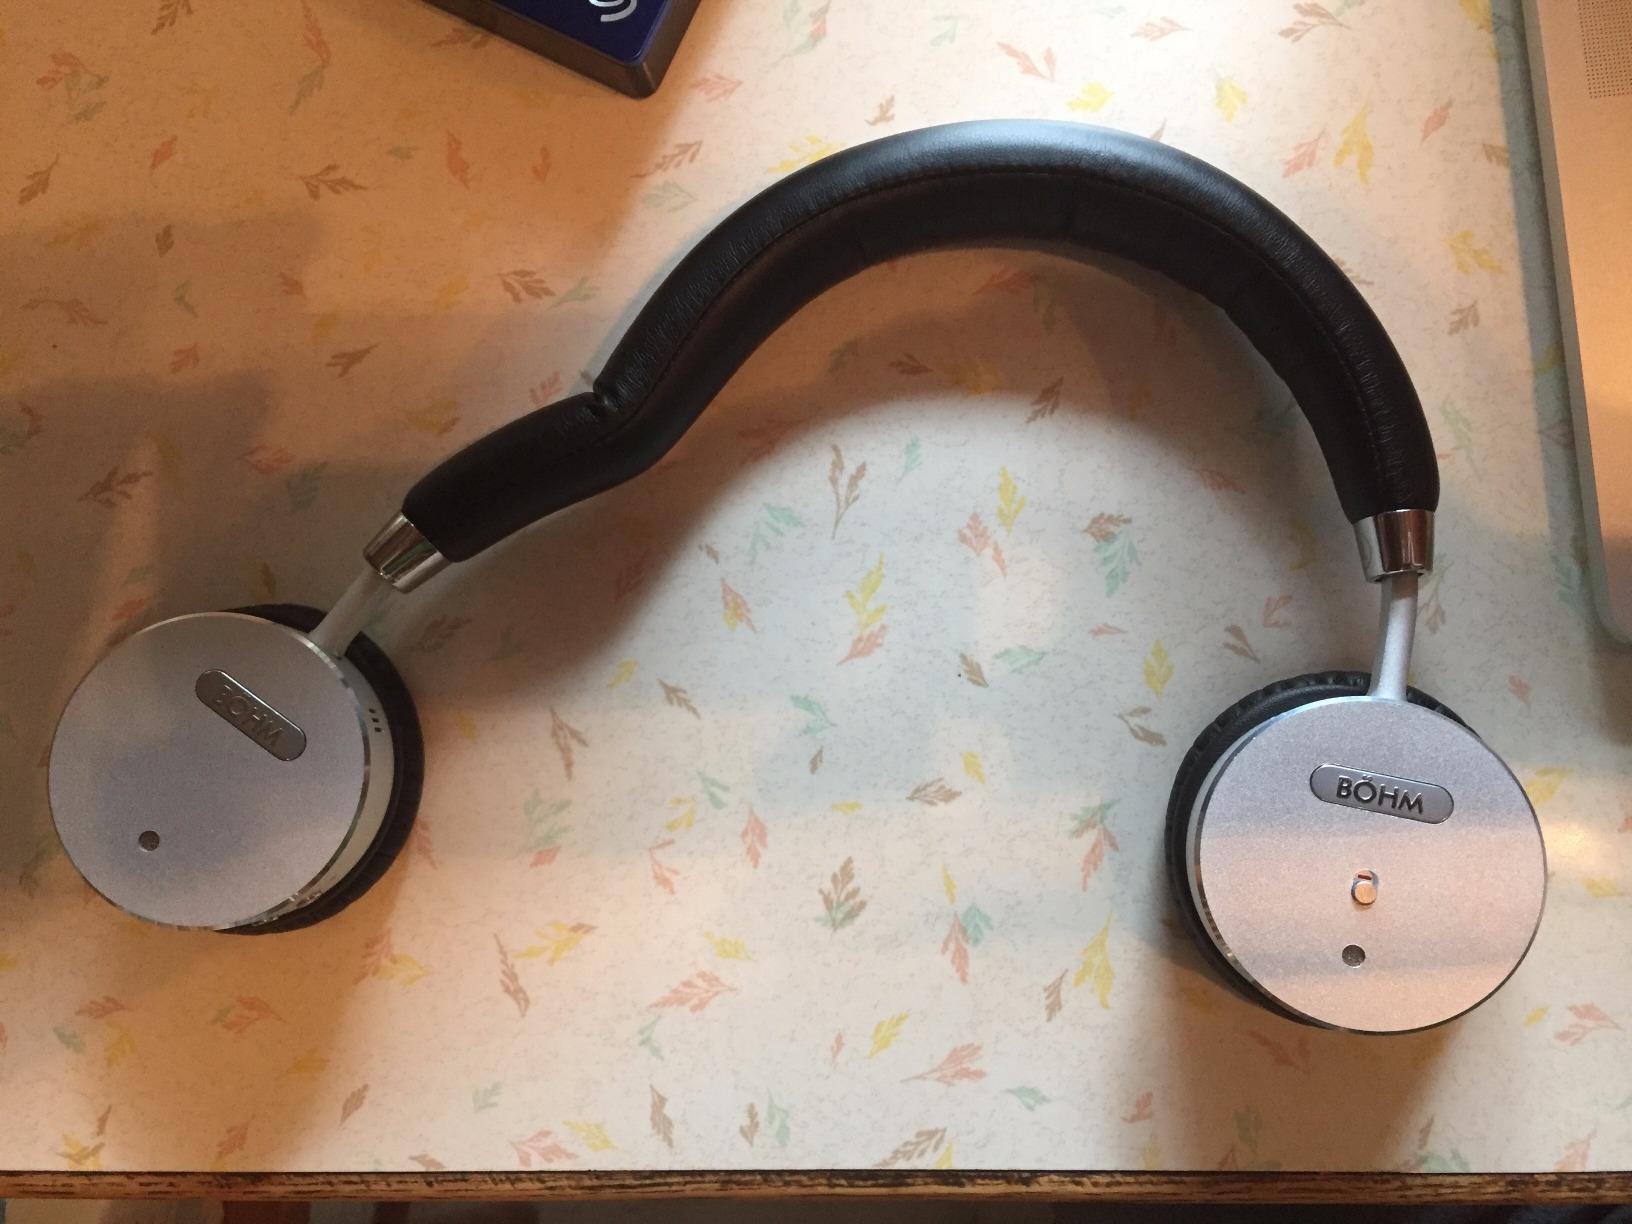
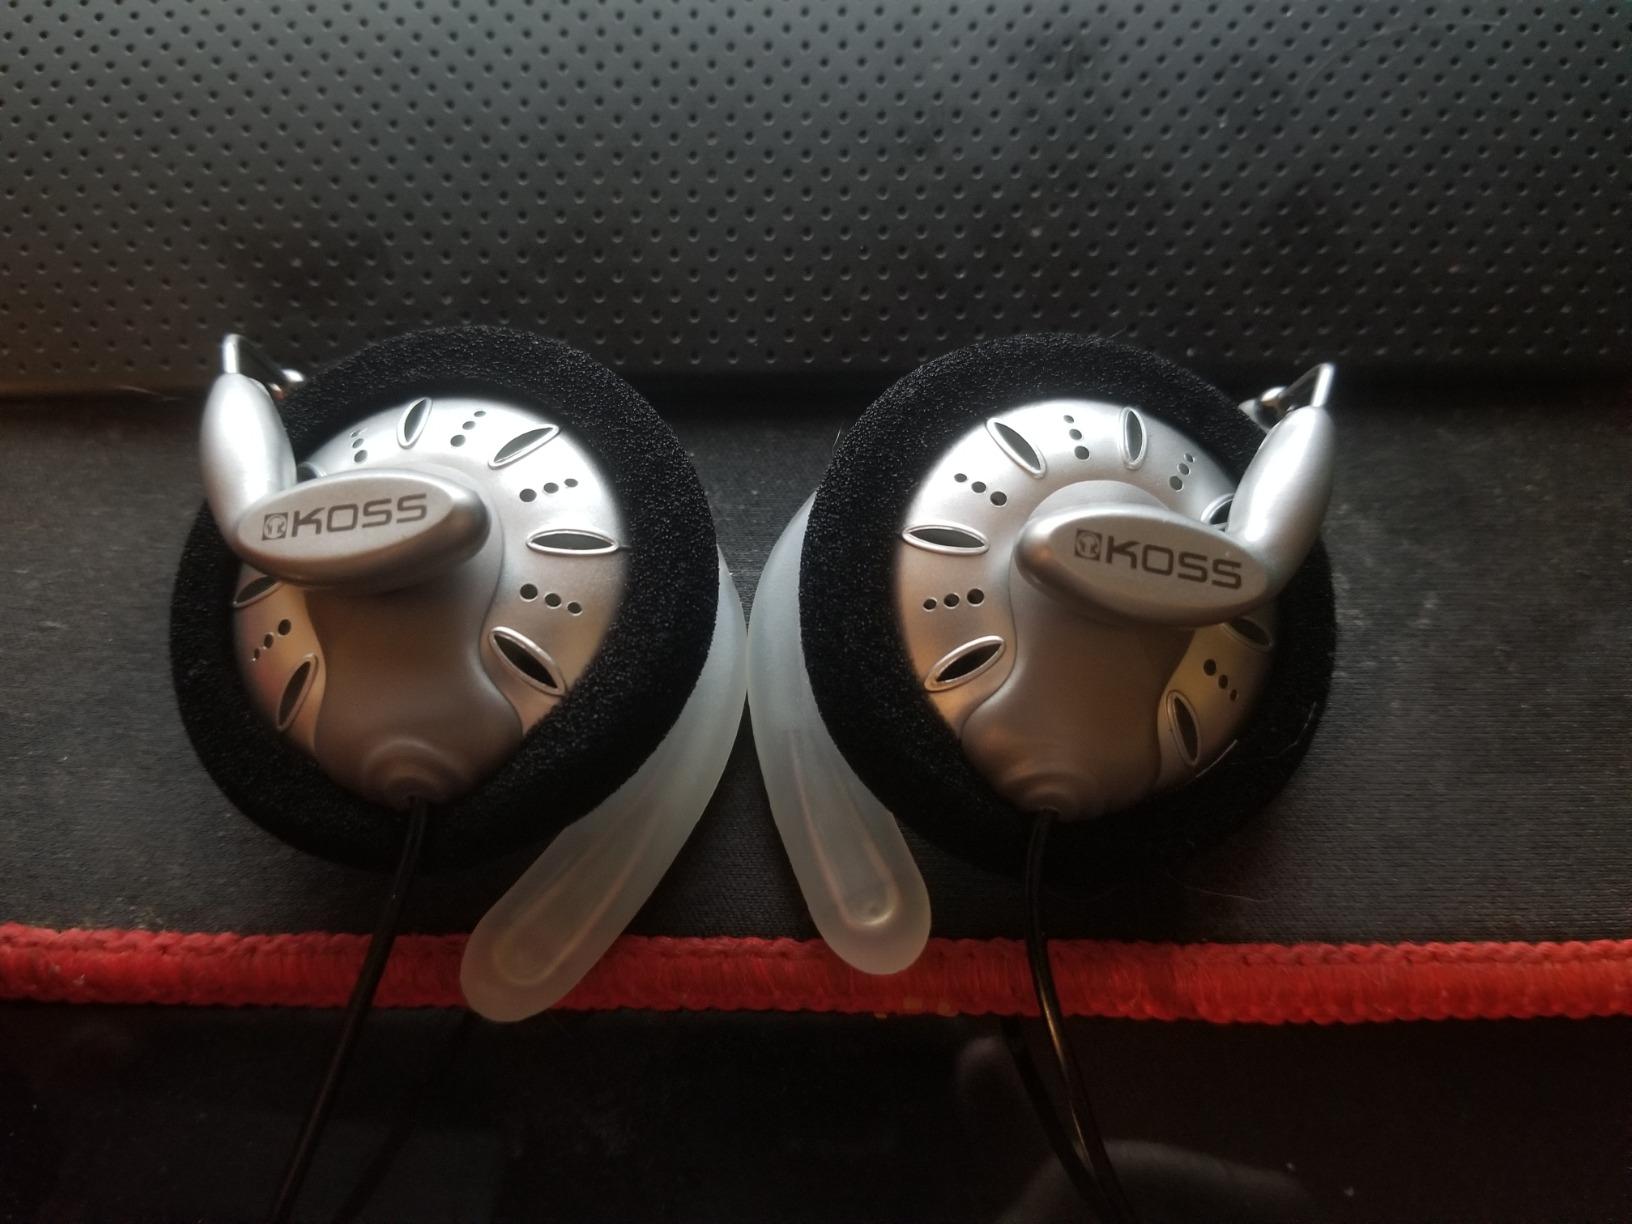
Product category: headphones
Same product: no